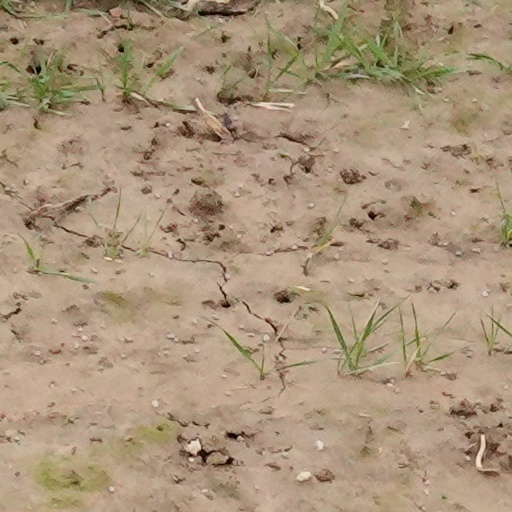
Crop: wheat